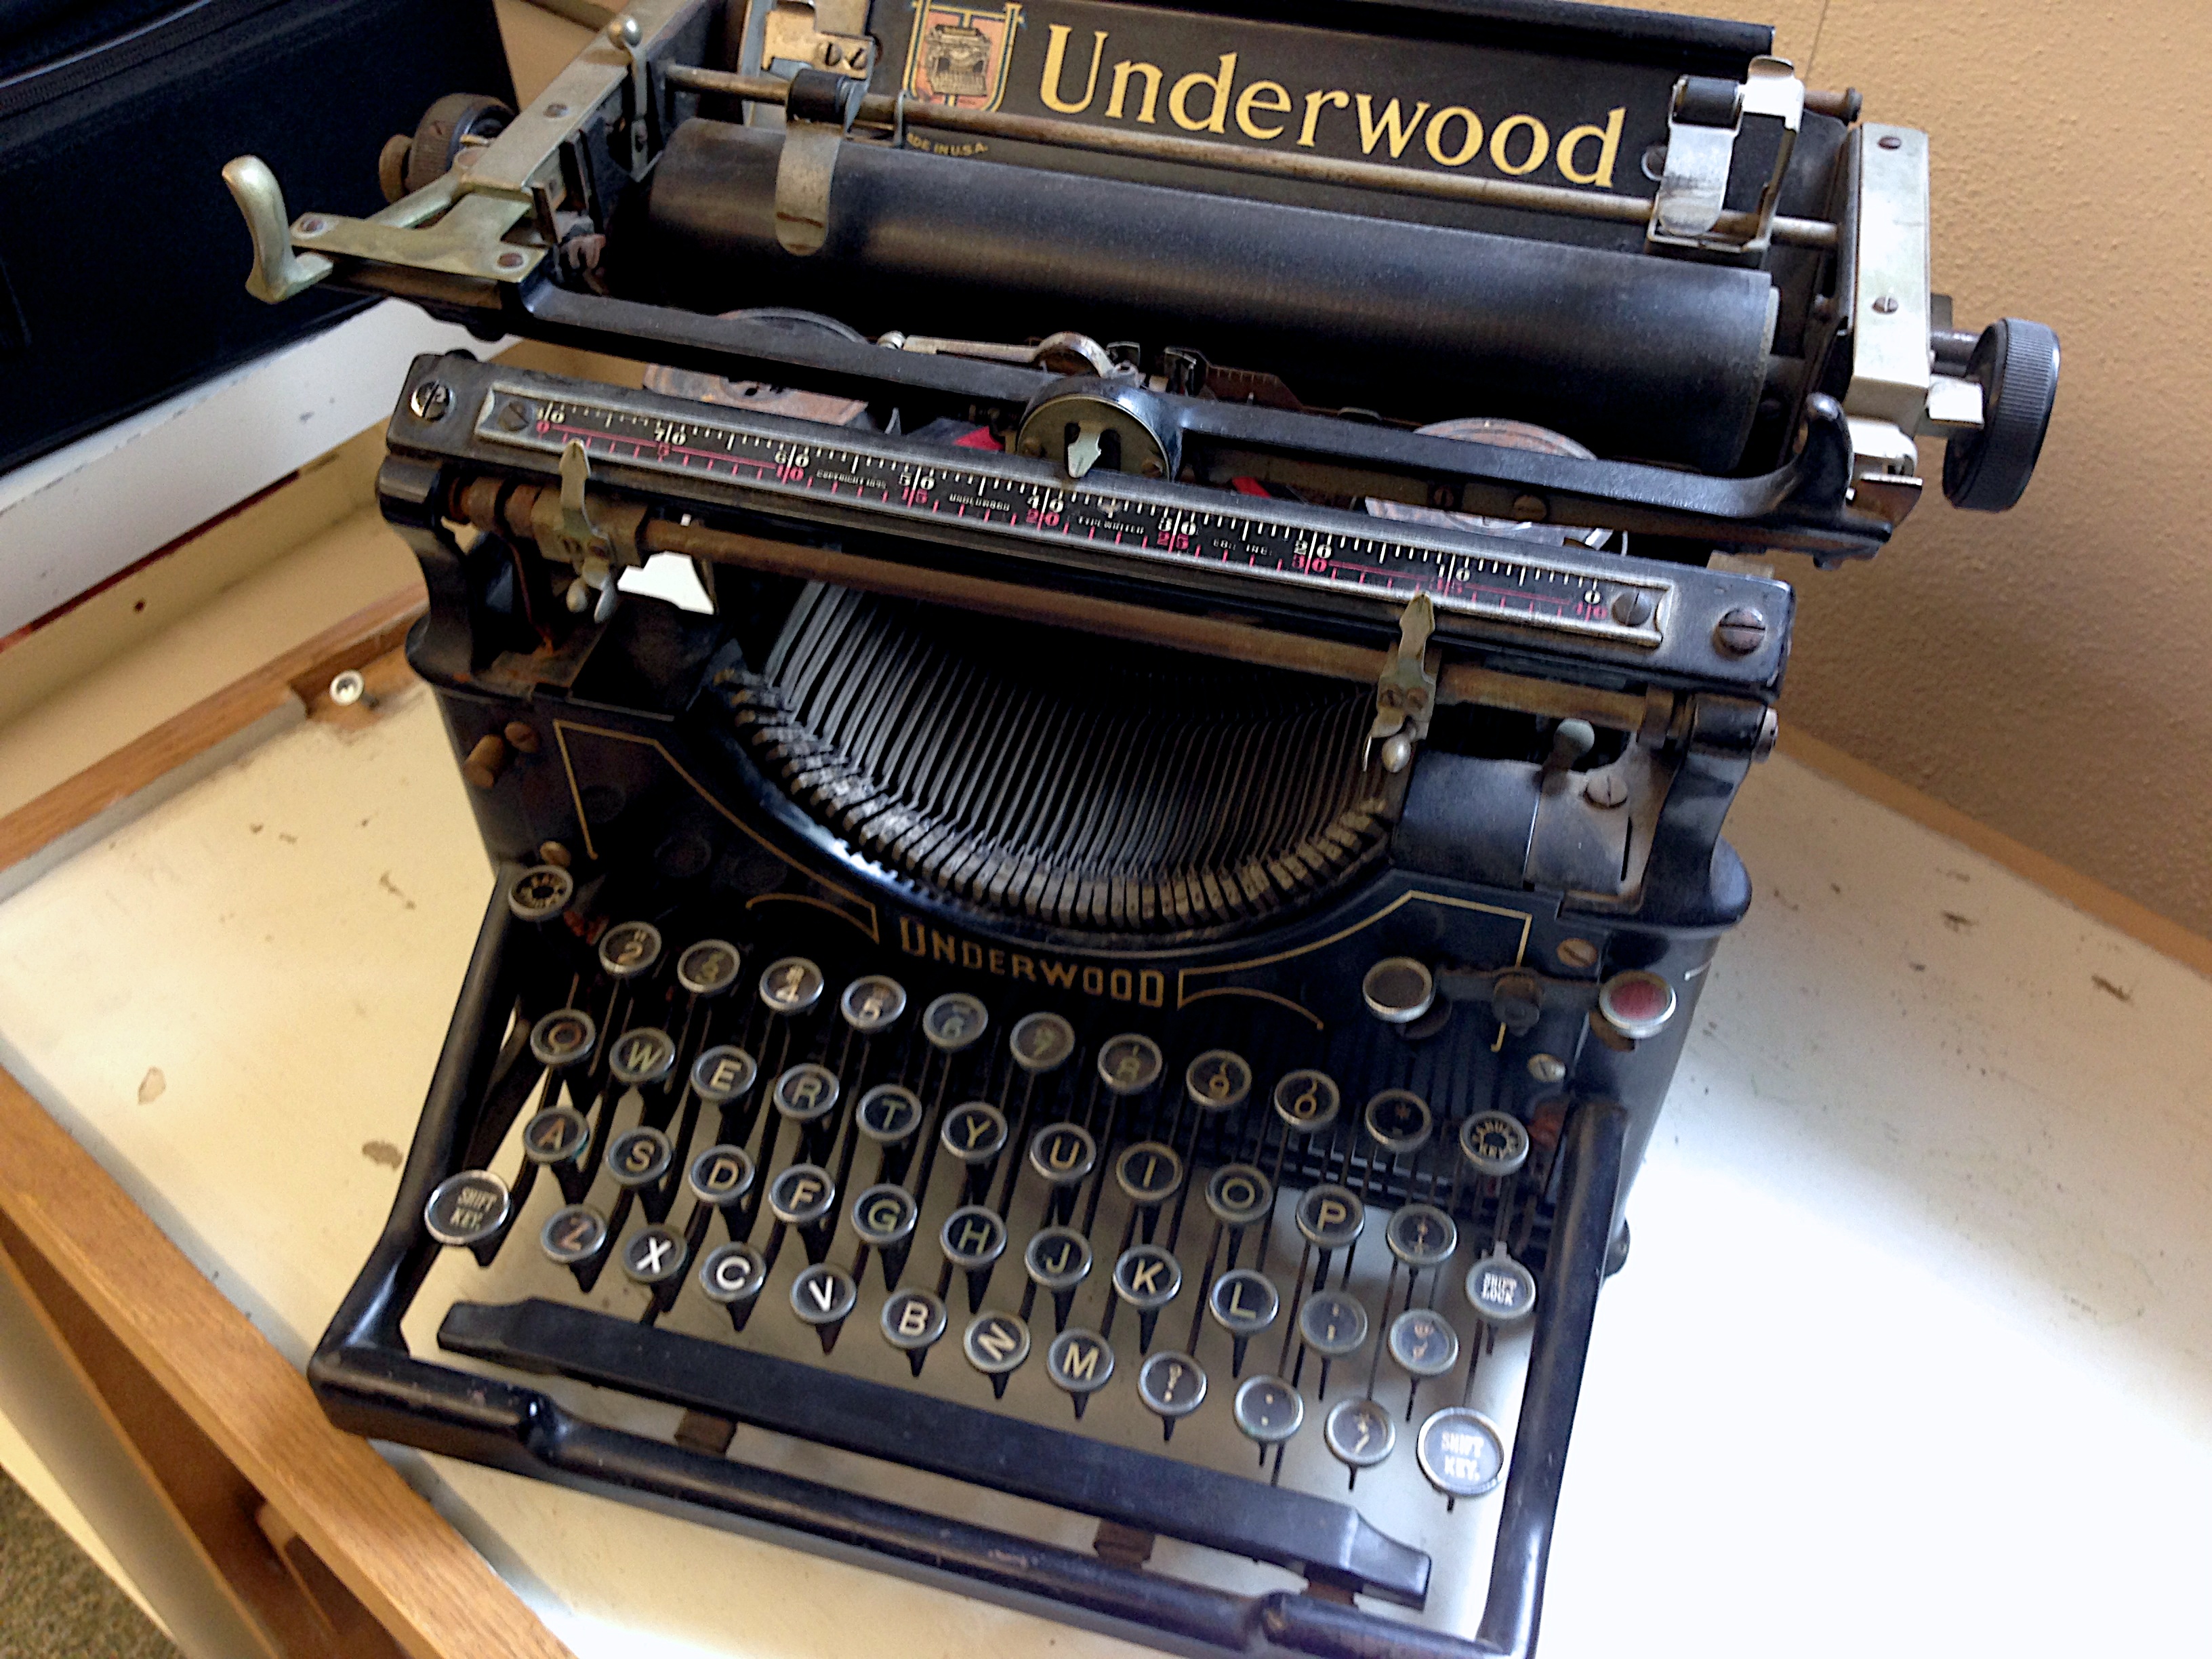
typewriter, cool image, automotive exterior, luxury vehicle, office equipment